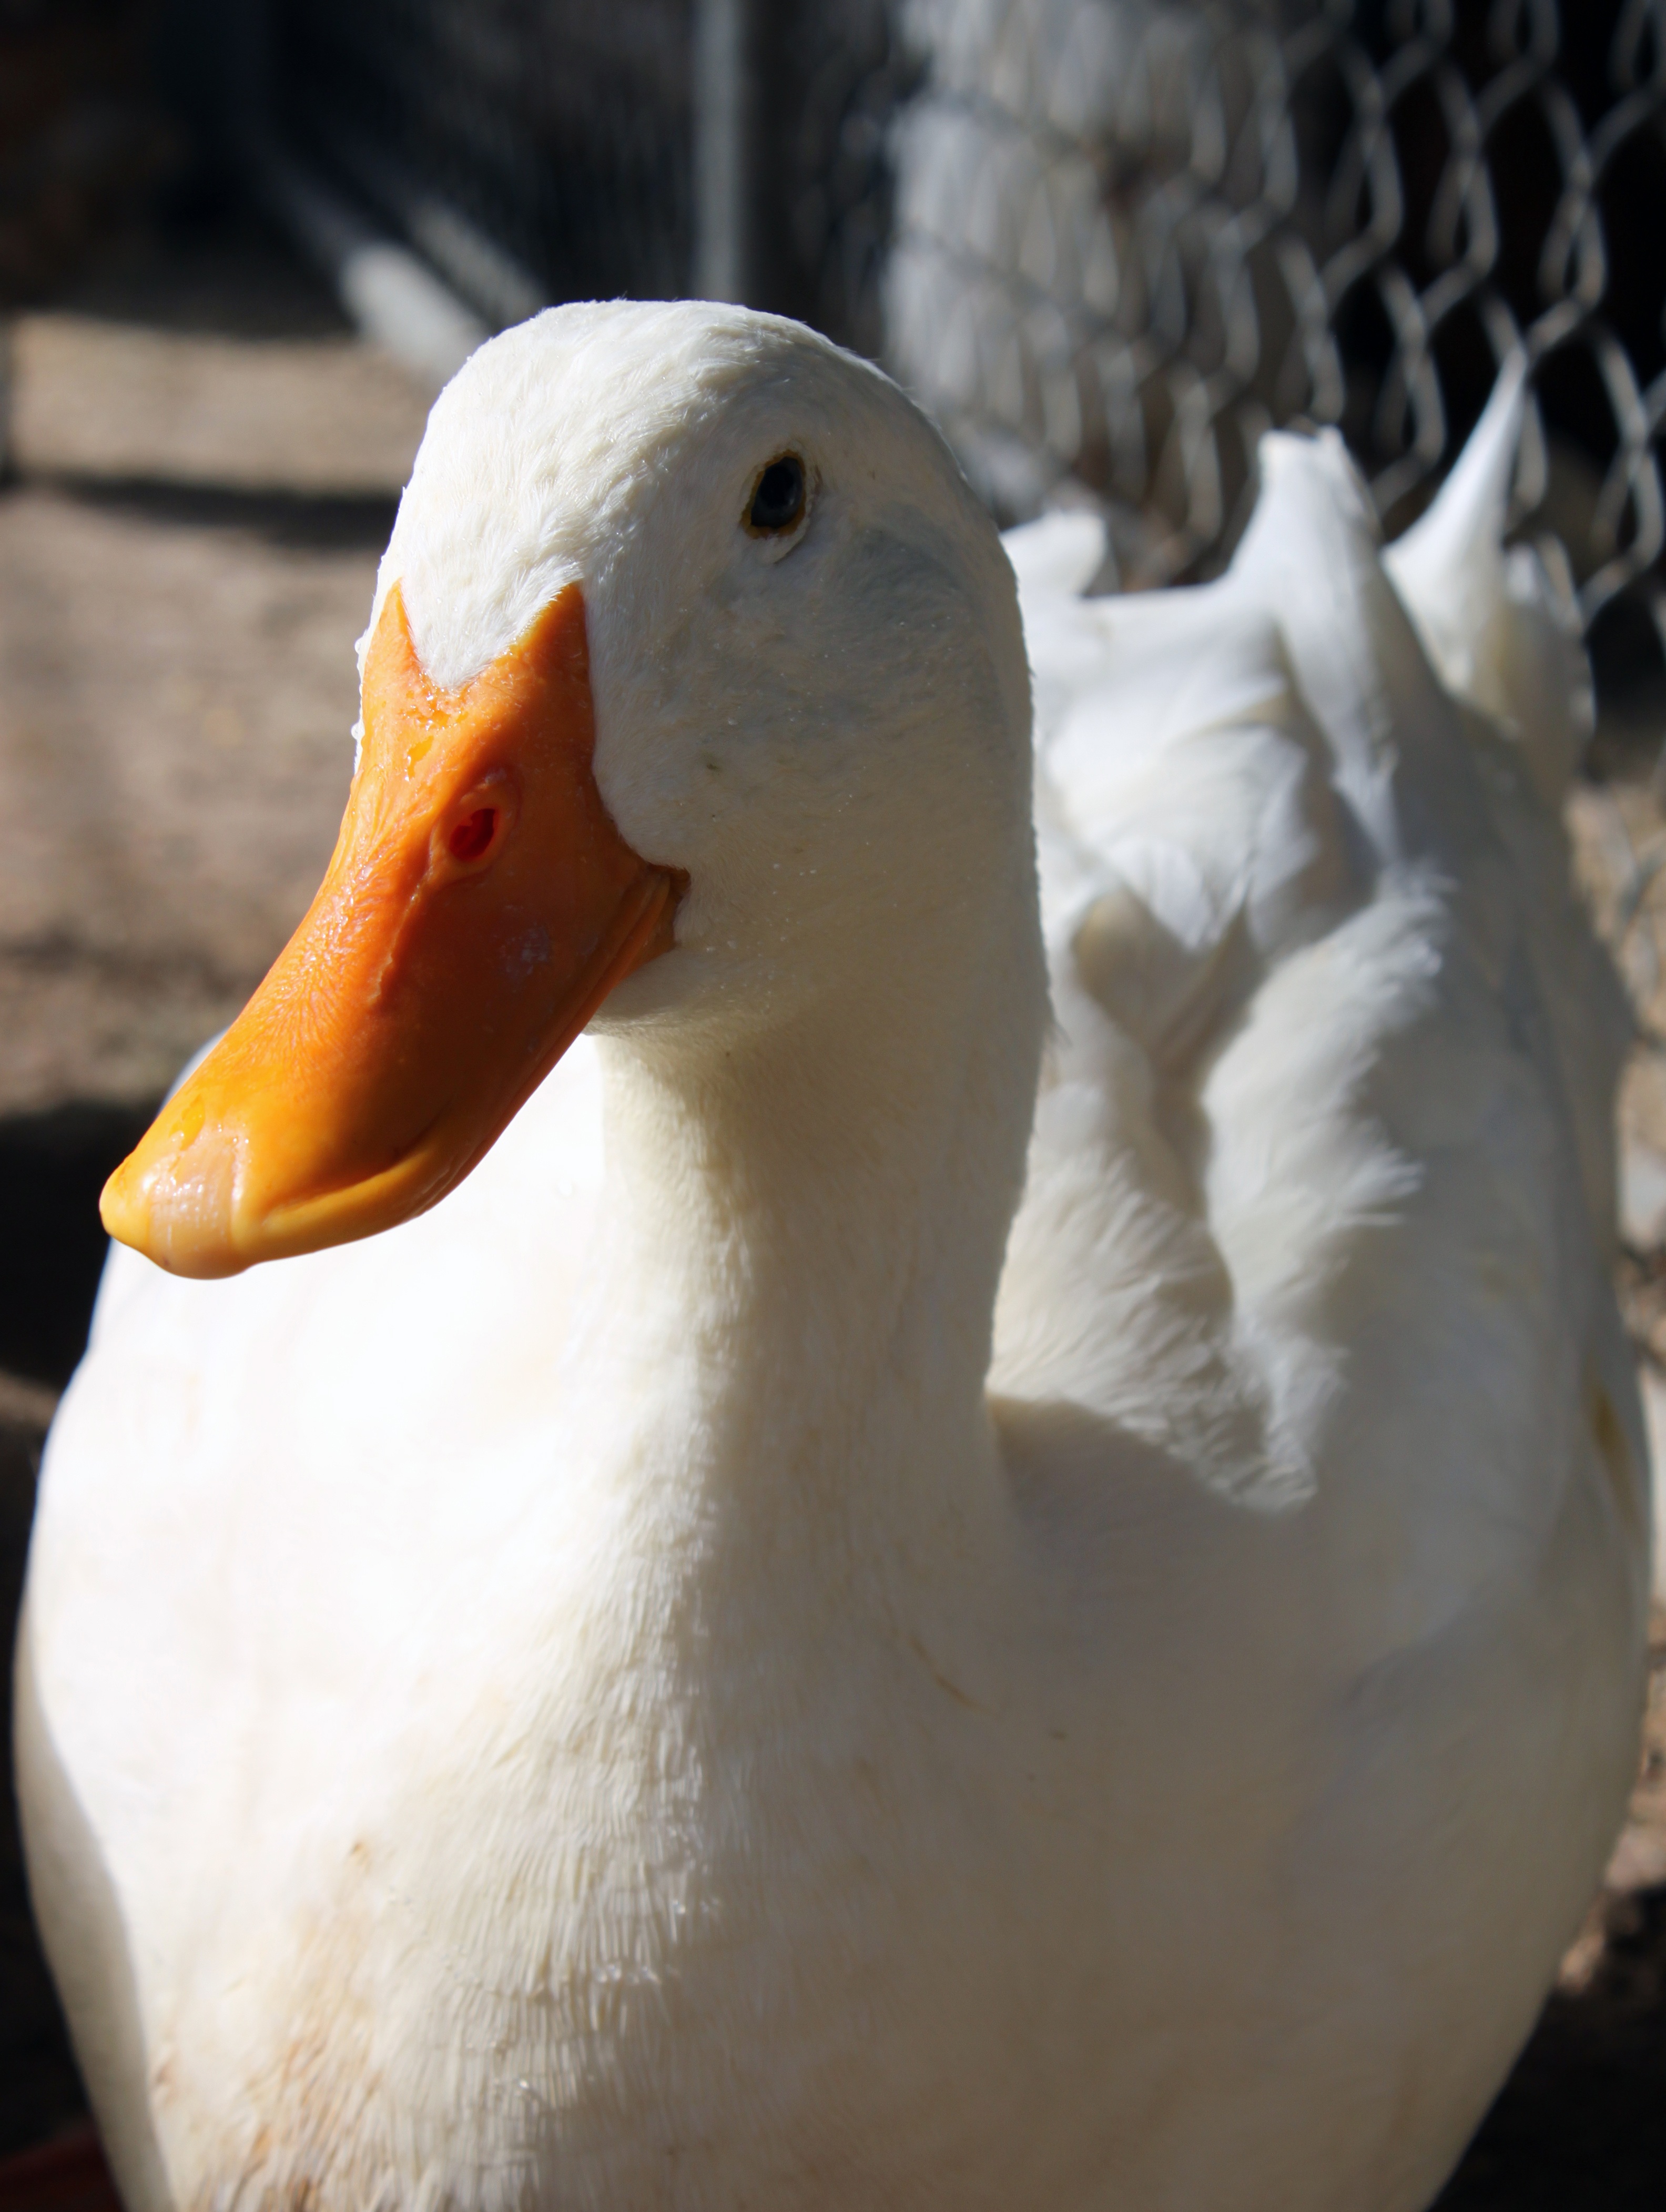
nature, bird, wing, white, farm, pen, animal, wildlife, orange, beak, fowl, fauna, close up, duck, feathers, goose, vertebrate, bill, older, peking, attitude, waterfowl, water bird, pekin, mature, webbed, ducks geese and swans